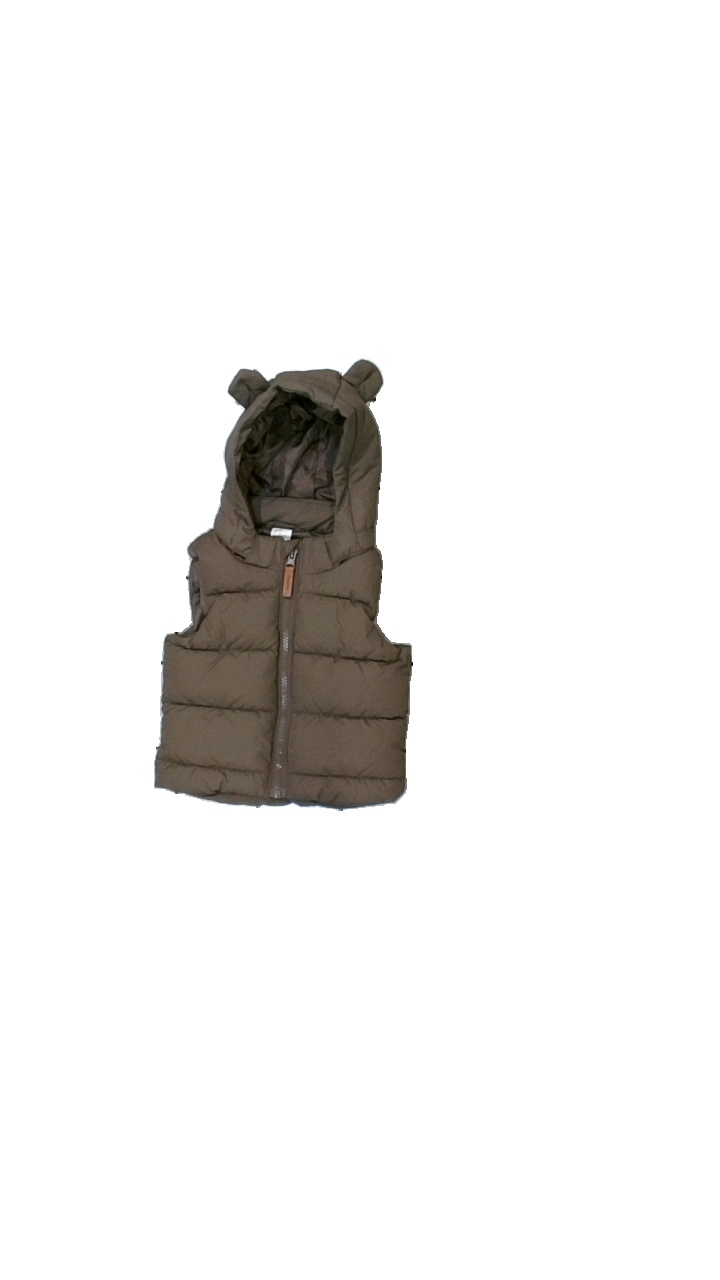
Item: Vest (Children)
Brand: H&m
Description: brun puffig väst med huva med öron på
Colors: Brown
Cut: Regular
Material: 100% polyester
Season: Winter
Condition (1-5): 5
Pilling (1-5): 5
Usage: Reuse
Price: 100-150